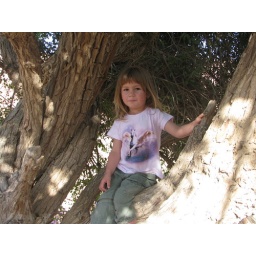
girl in tree